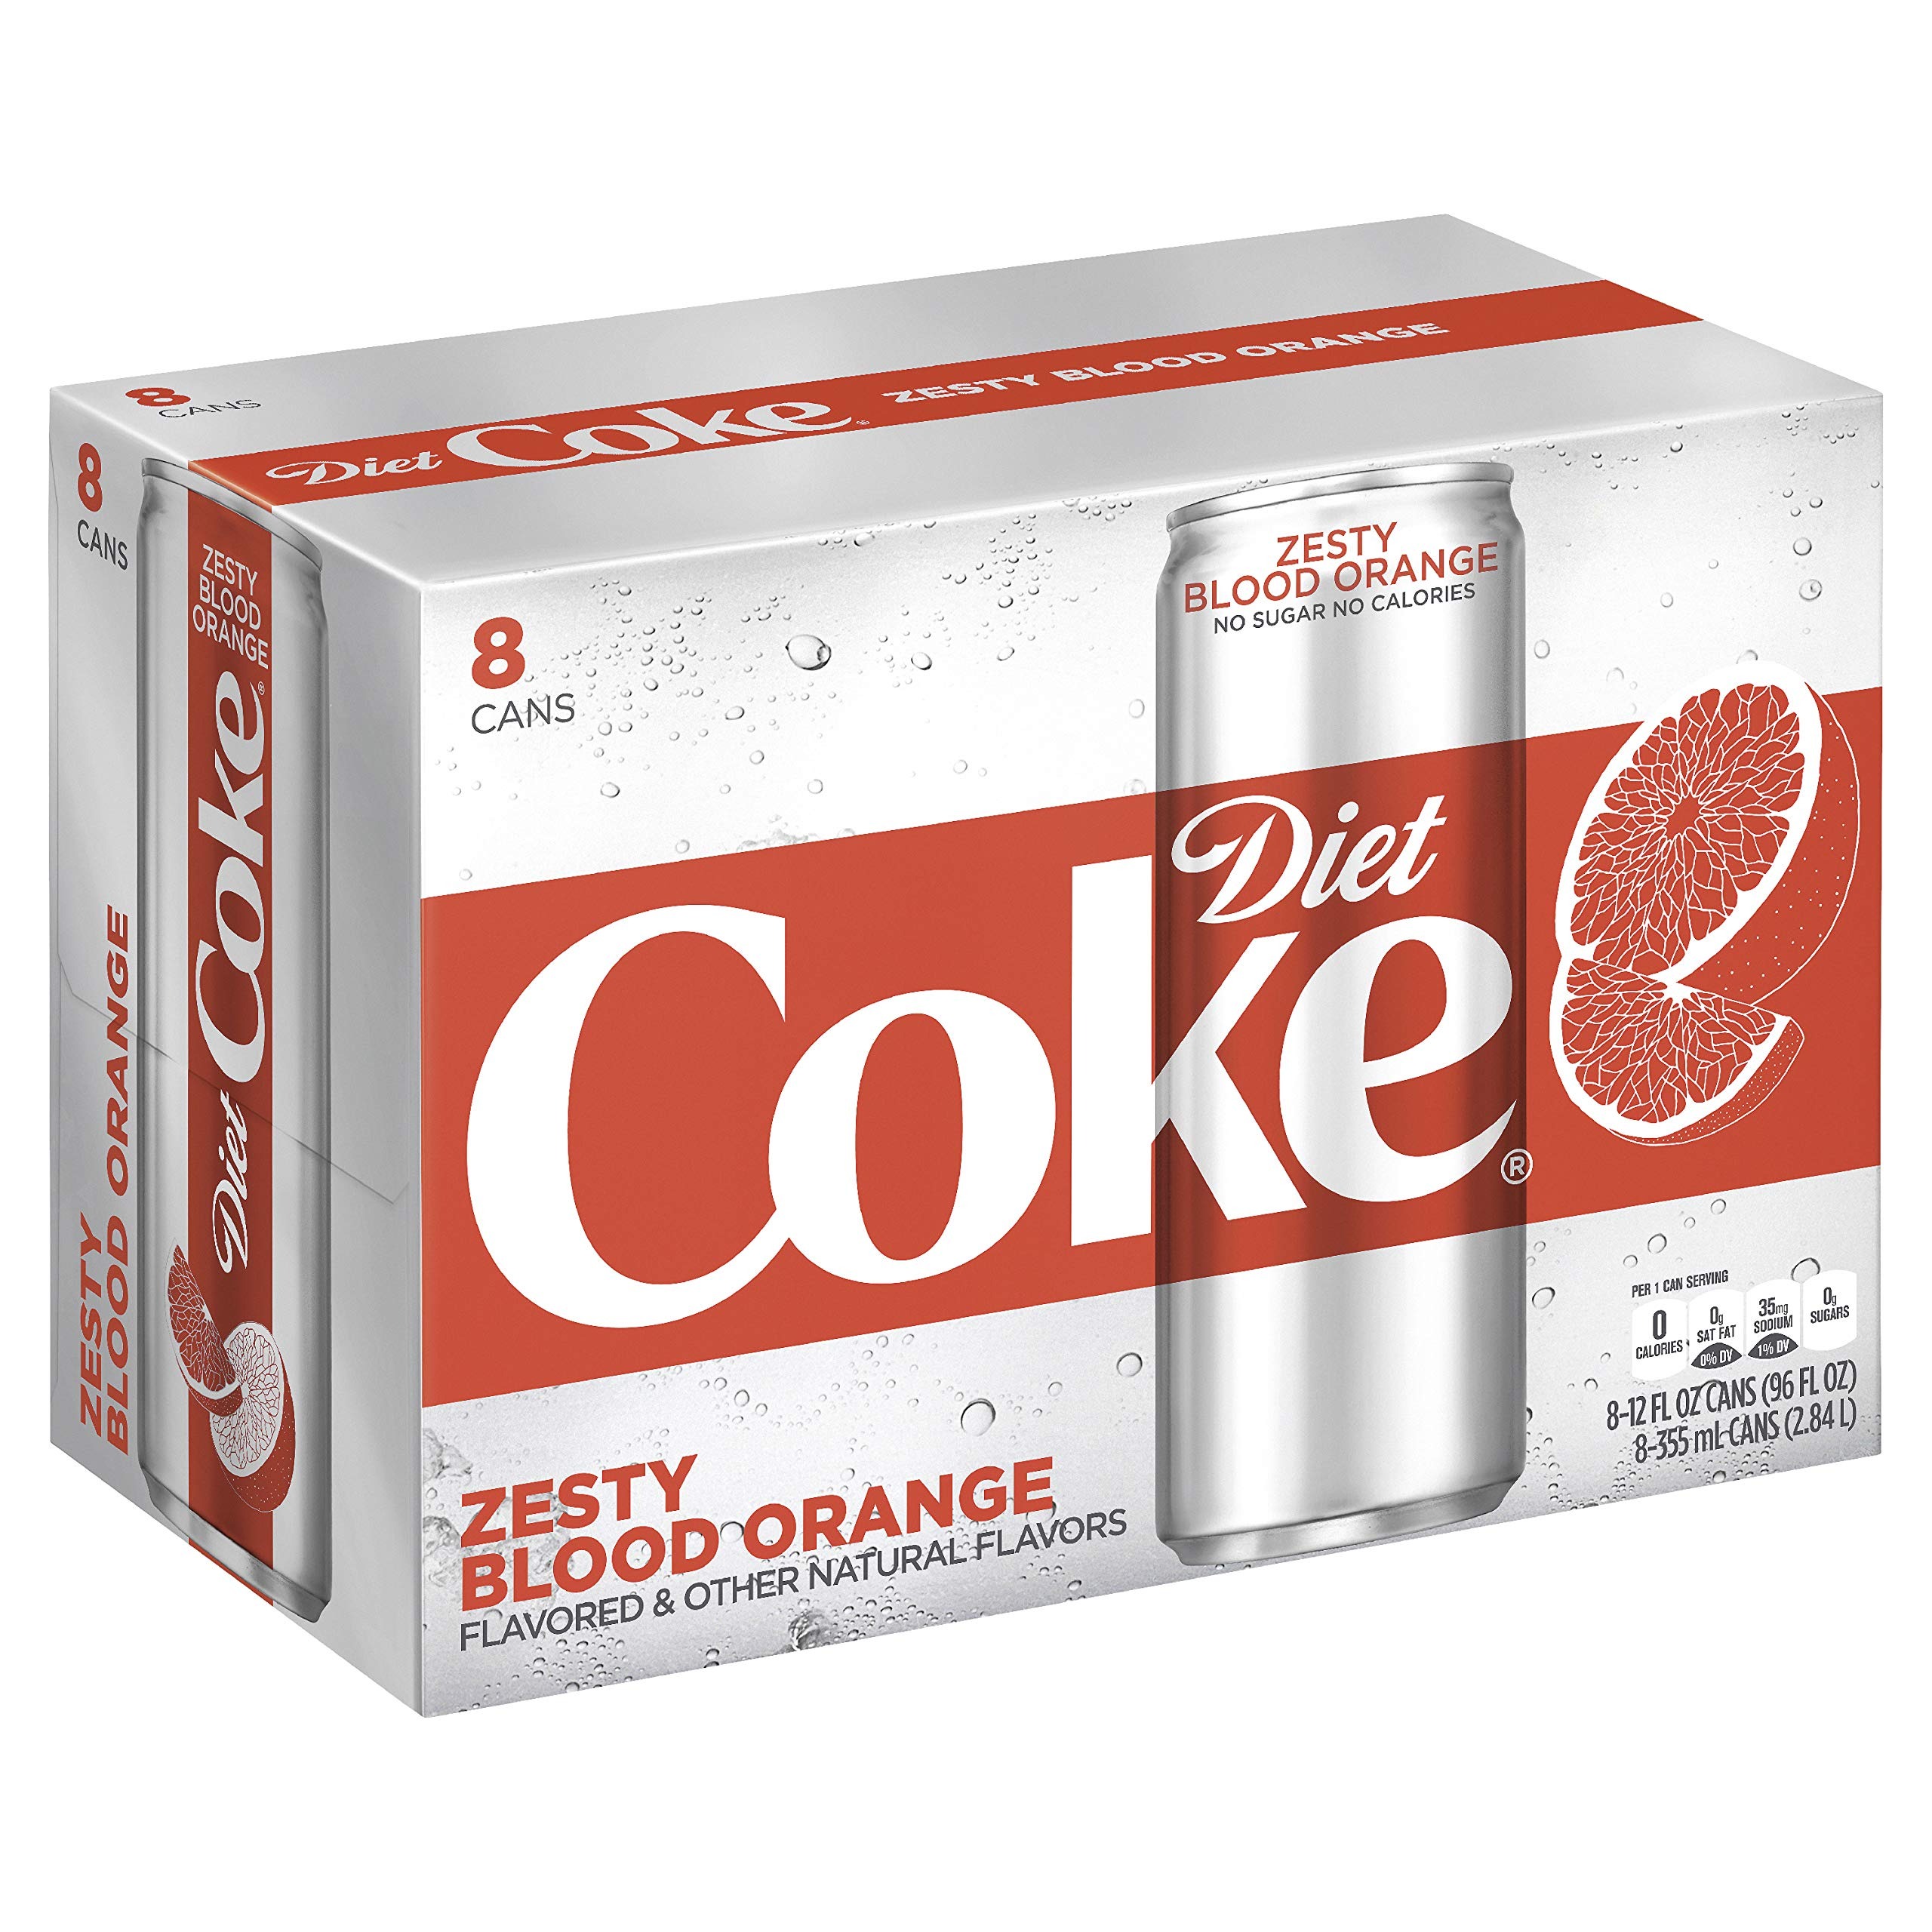
Item Name: Diet Coke Zesty Blood Orange, 12 fl oz, 8 ct
Bullet Point 1: With Diet Coke naturally flavored feisty cherry, ginger lime, twisted mango, and zesty blood orange, there's a whole flavor adventure waiting for you. Break out of your comfort zone and give them a try.
Bullet Point 2: No Sugar & No Calories
Bullet Point 3: Available in 8 pack, 12-ounce sleek cans
Value: 96.0
Unit: Fl Oz

Price: 11.5